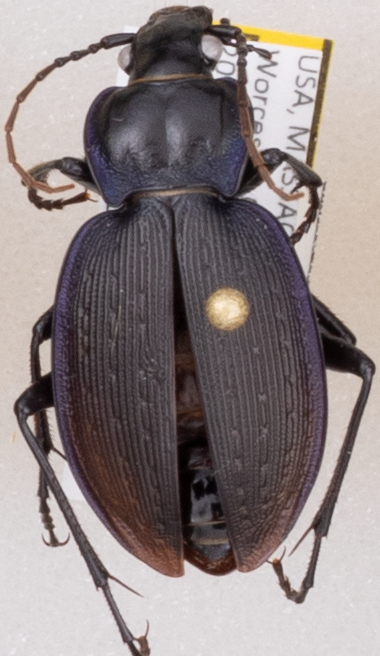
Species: Carabus goryi
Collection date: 2022-05-18
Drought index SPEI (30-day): -1.19
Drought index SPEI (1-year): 1.058
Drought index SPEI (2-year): -0.62